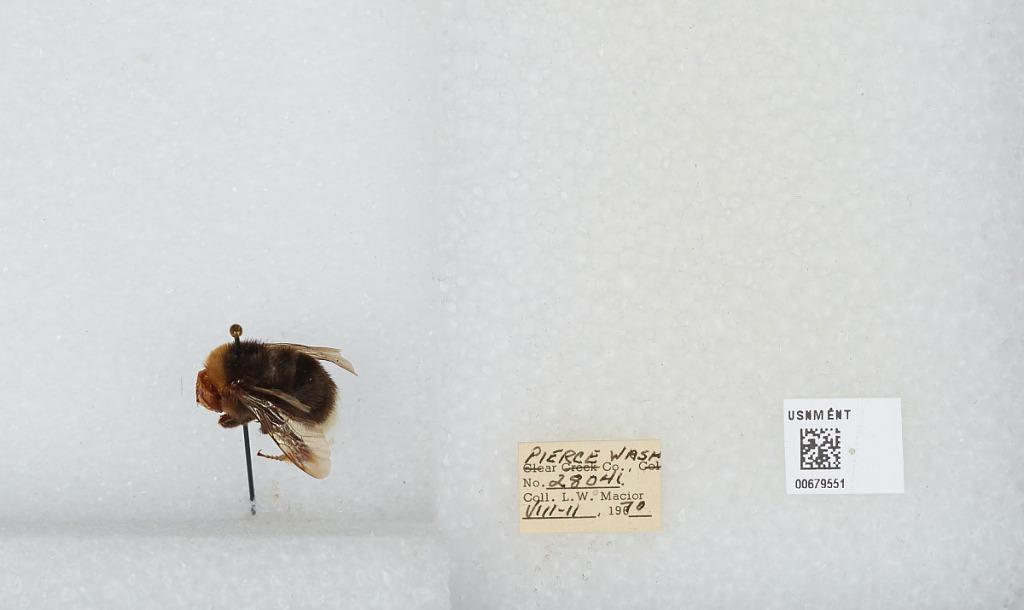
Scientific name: Bombus (Bombus) occidentalis Greene
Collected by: L. Macior
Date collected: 1970-8-11
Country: United States
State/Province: Washington
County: Pierce
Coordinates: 47.05, -122.12